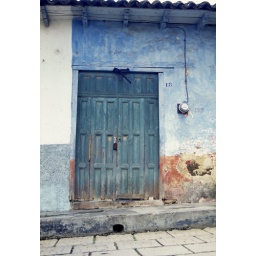
The black bow over the door way indicates mourning.